John Watson (racing driver)

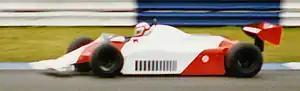
Watson driving the McLaren MP4/1.

For , Watson moved to McLaren where he gave them their first victory in over three years by winning the 1981 British Grand Prix and also securing the first victory for a carbon fibre composite monocoque F1 car, the McLaren MP4/1. Later in the season, the strength of the McLaren's carbon fibre monocoque (designed by John Barnard) was demonstrated when he had a fiery crash at Monza during the Italian Grand Prix. Watson lost the car coming out of the high speed Lesmo bends and crashed backwards into the barriers. Similar accidents had previously proven fatal, but Watson was uninjured in an accident he later recalled as looking far worse than it actually was. After James Hunt's abrupt retirement after the Monaco Grand Prix in 1979, Watson was the only full-time competitive British F1 driver up until the end of his career.